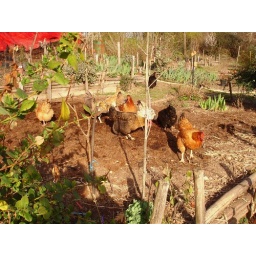
My chicken helpers cleaning up the new beds in Spring